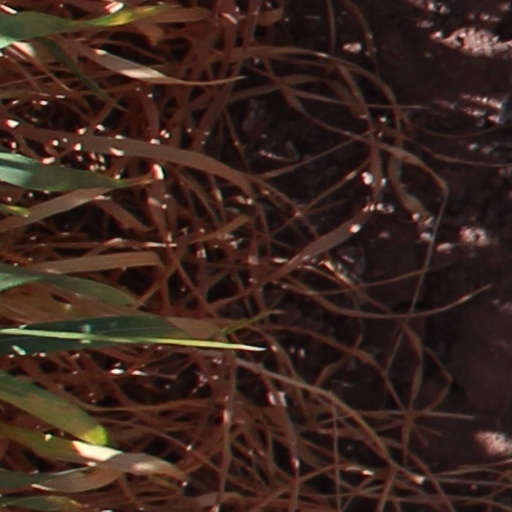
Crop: wheat